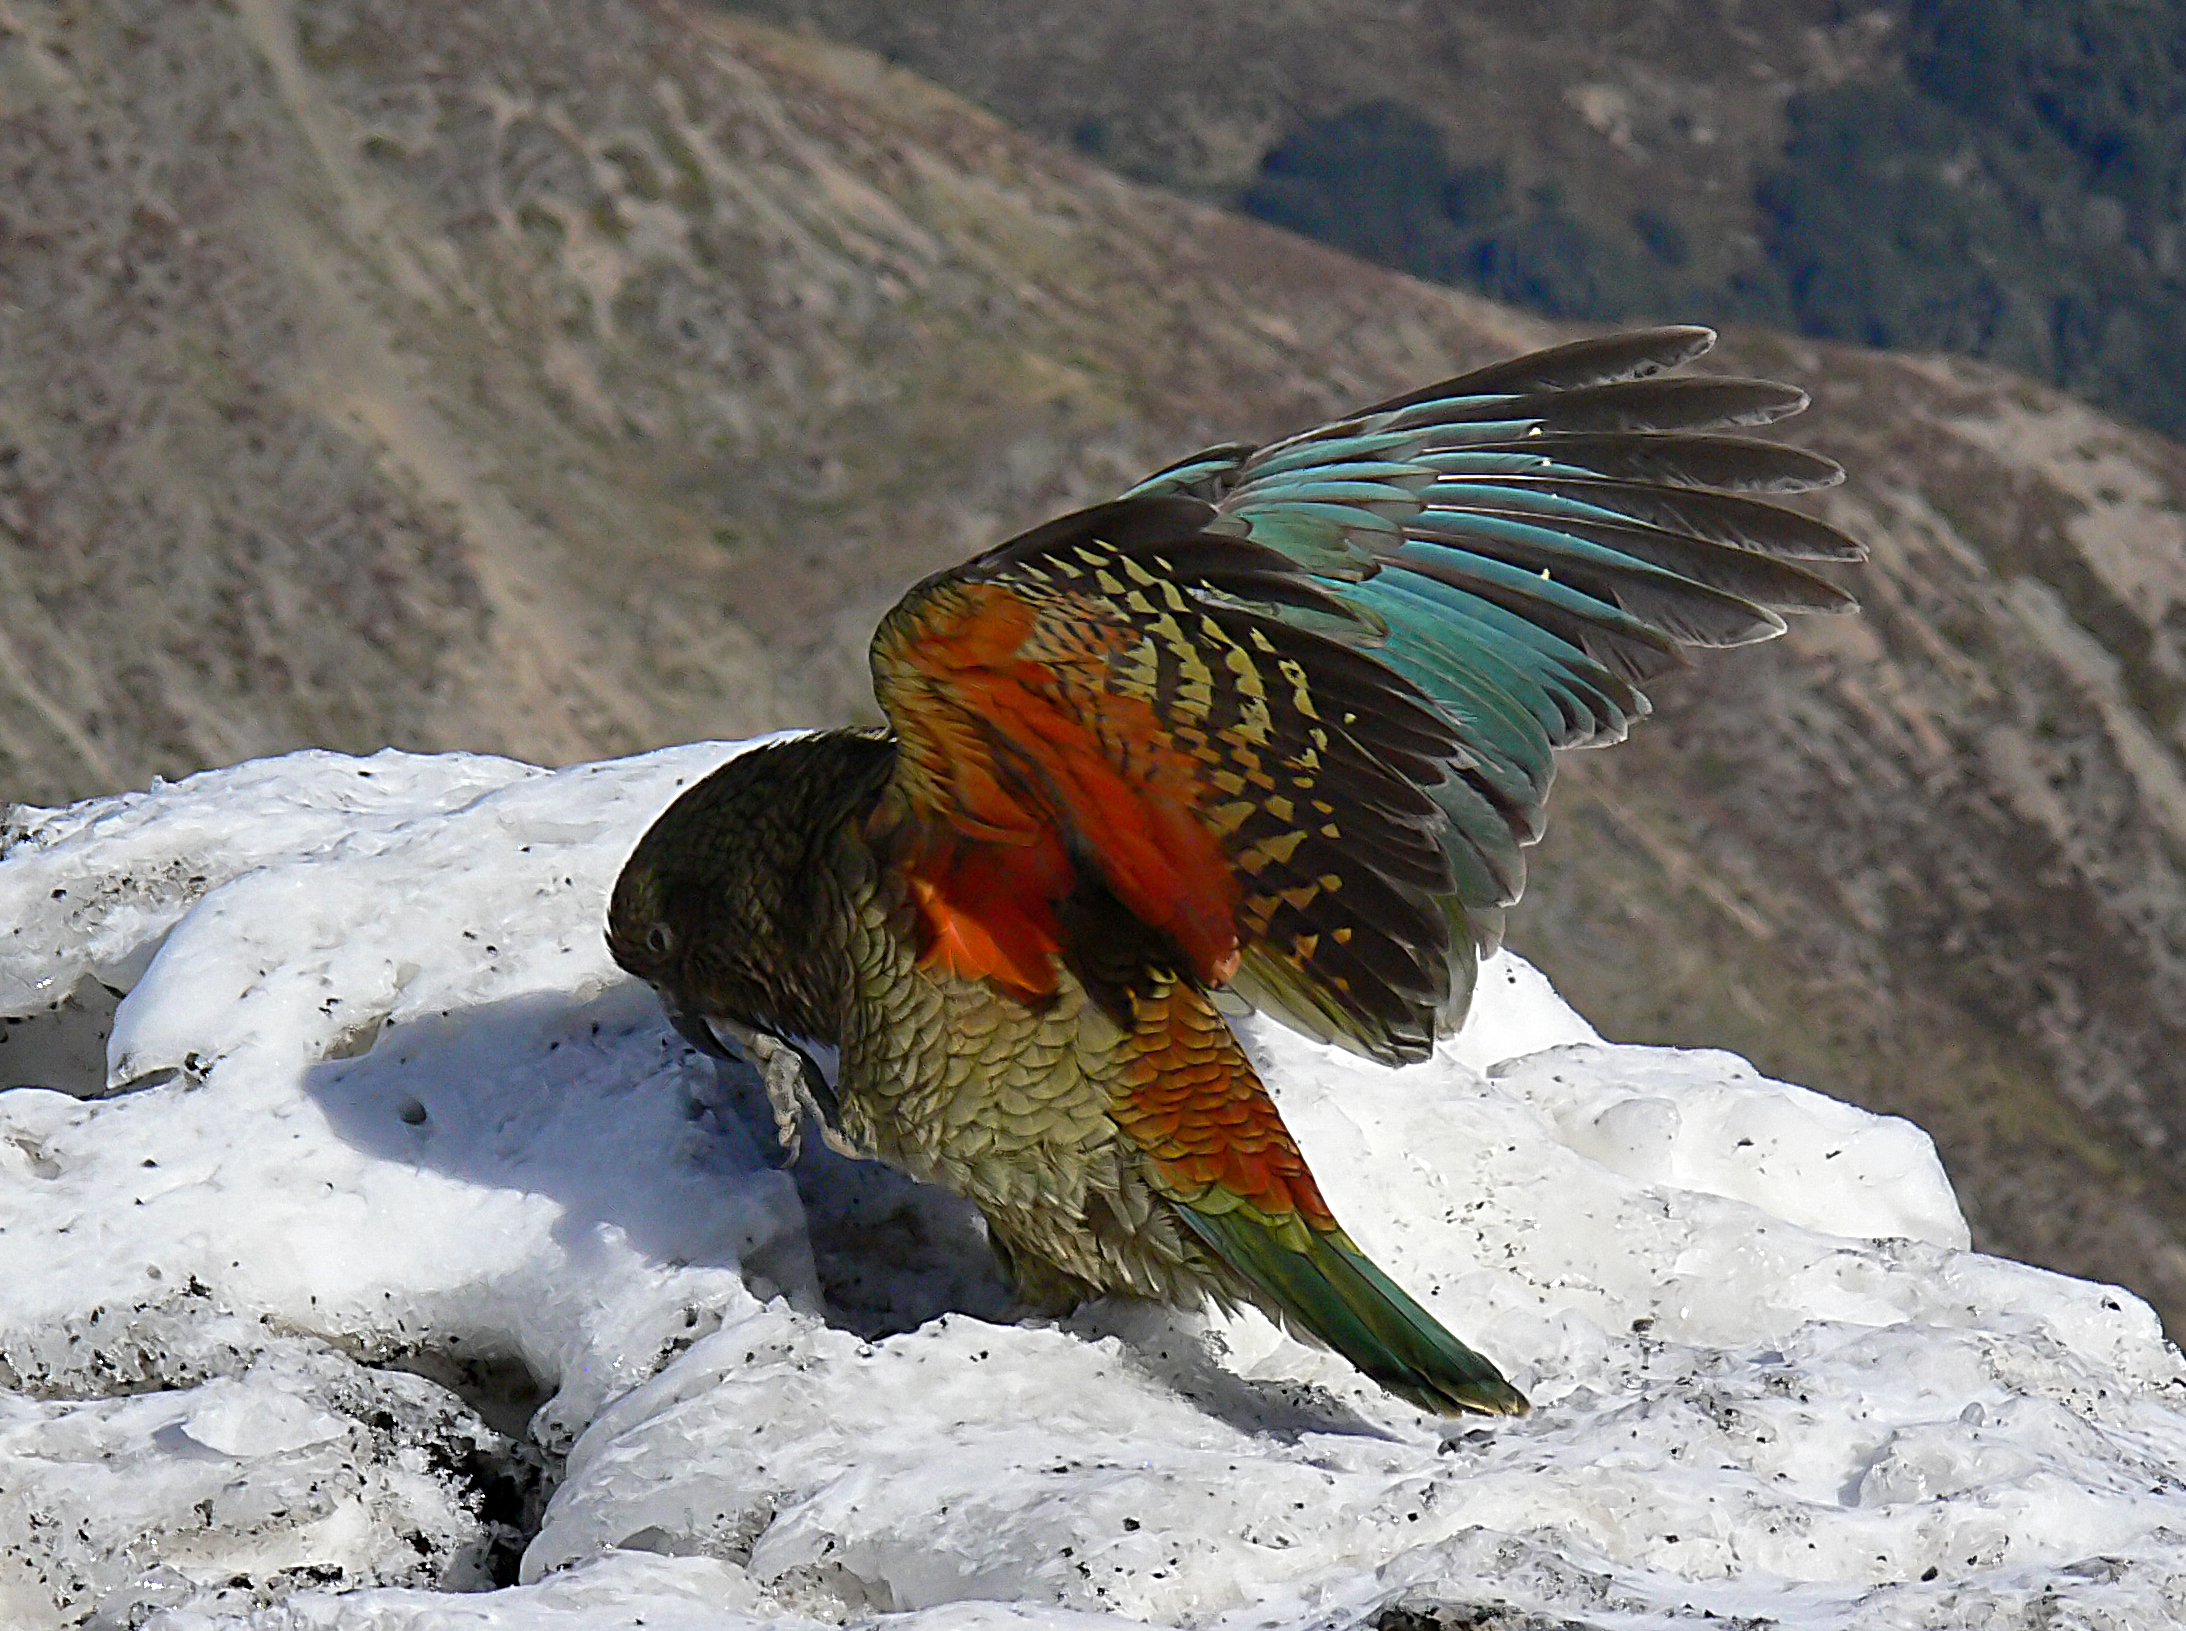
nature, snow, bird, wing, wildlife, beak, alpine, fauna, newzealand, parrot, flickrsbestcreatures, kea, nestornotabilis, newzealandnativebird, mountainparrot, birdsplayinginsnow